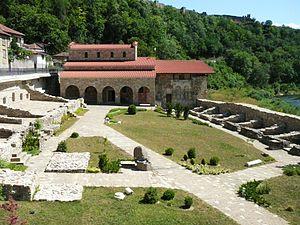
Veliko Tarnovo est une ville du centre nord de la Bulgarie et chef-lieu de la province du même nom.